Nellis Air Force Base

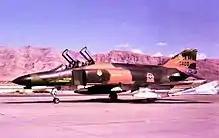

The USAF Fighter Weapons School reactivated 30 December 1981 in the 57th wing and the 66th, 414th and 433d Fighter Weapons Squadrons became its "A-10", "F-4E" and "F-15A" divisions (the 414th was the "Red Flag Training Squadron" in 1996). The 422d FWS aircraft and personnel became the "F-16 Division" and the squadron heraldry transferred to the 422d Test and Evaluation Squadron. The FWS mission expanded on 15 June 1993 to include all Air Combat Command weapons (B-52 & B-1 Divisions) and in 1995, rescue helicopters (HH-60 Division). RC-135 Rivet Joint and EC-130 Compass Call courses were also added to the CCO Division in 1995, as well as a Space Division in 1996 (UAVs in 2008).